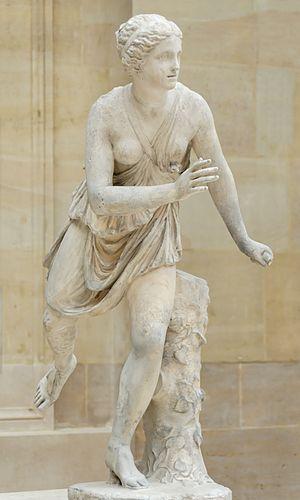
Atalante. Marbre, 1703-1705. Copie de Ma 52, une copie romaine d'un original hellénistique qui figurait à l'époque dans les collections de Mazarin. Commande pour le parc de Marly, transféré en 1798 au jardin des Tuileries.
Pierre Lepautre, né à Paris le 4 mars 1659 et mort dans la même ville le 22 janvier 1744, est un sculpteur français.